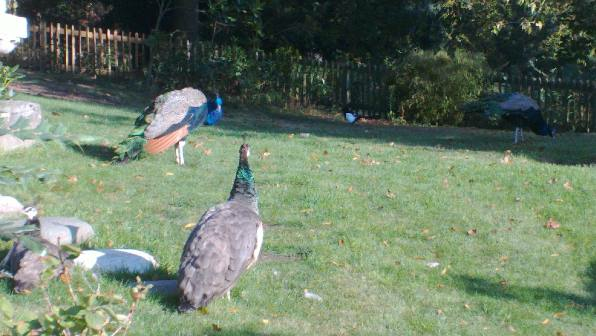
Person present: No